Coronation of the Bulgarian monarch

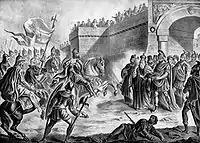
Tsar Simeon I coronation by Patriarch Nicholas I Mystikos

Eastern Orthodox Christianity entered Bulgaria during the reign of Prince Boris I. He converted to Orthodoxy in 864. His godfather was Emperor Michael III and Boris accepted the name Michael as his Christian name. His title was changed from the pagan Kanas to the Christian Knyas.